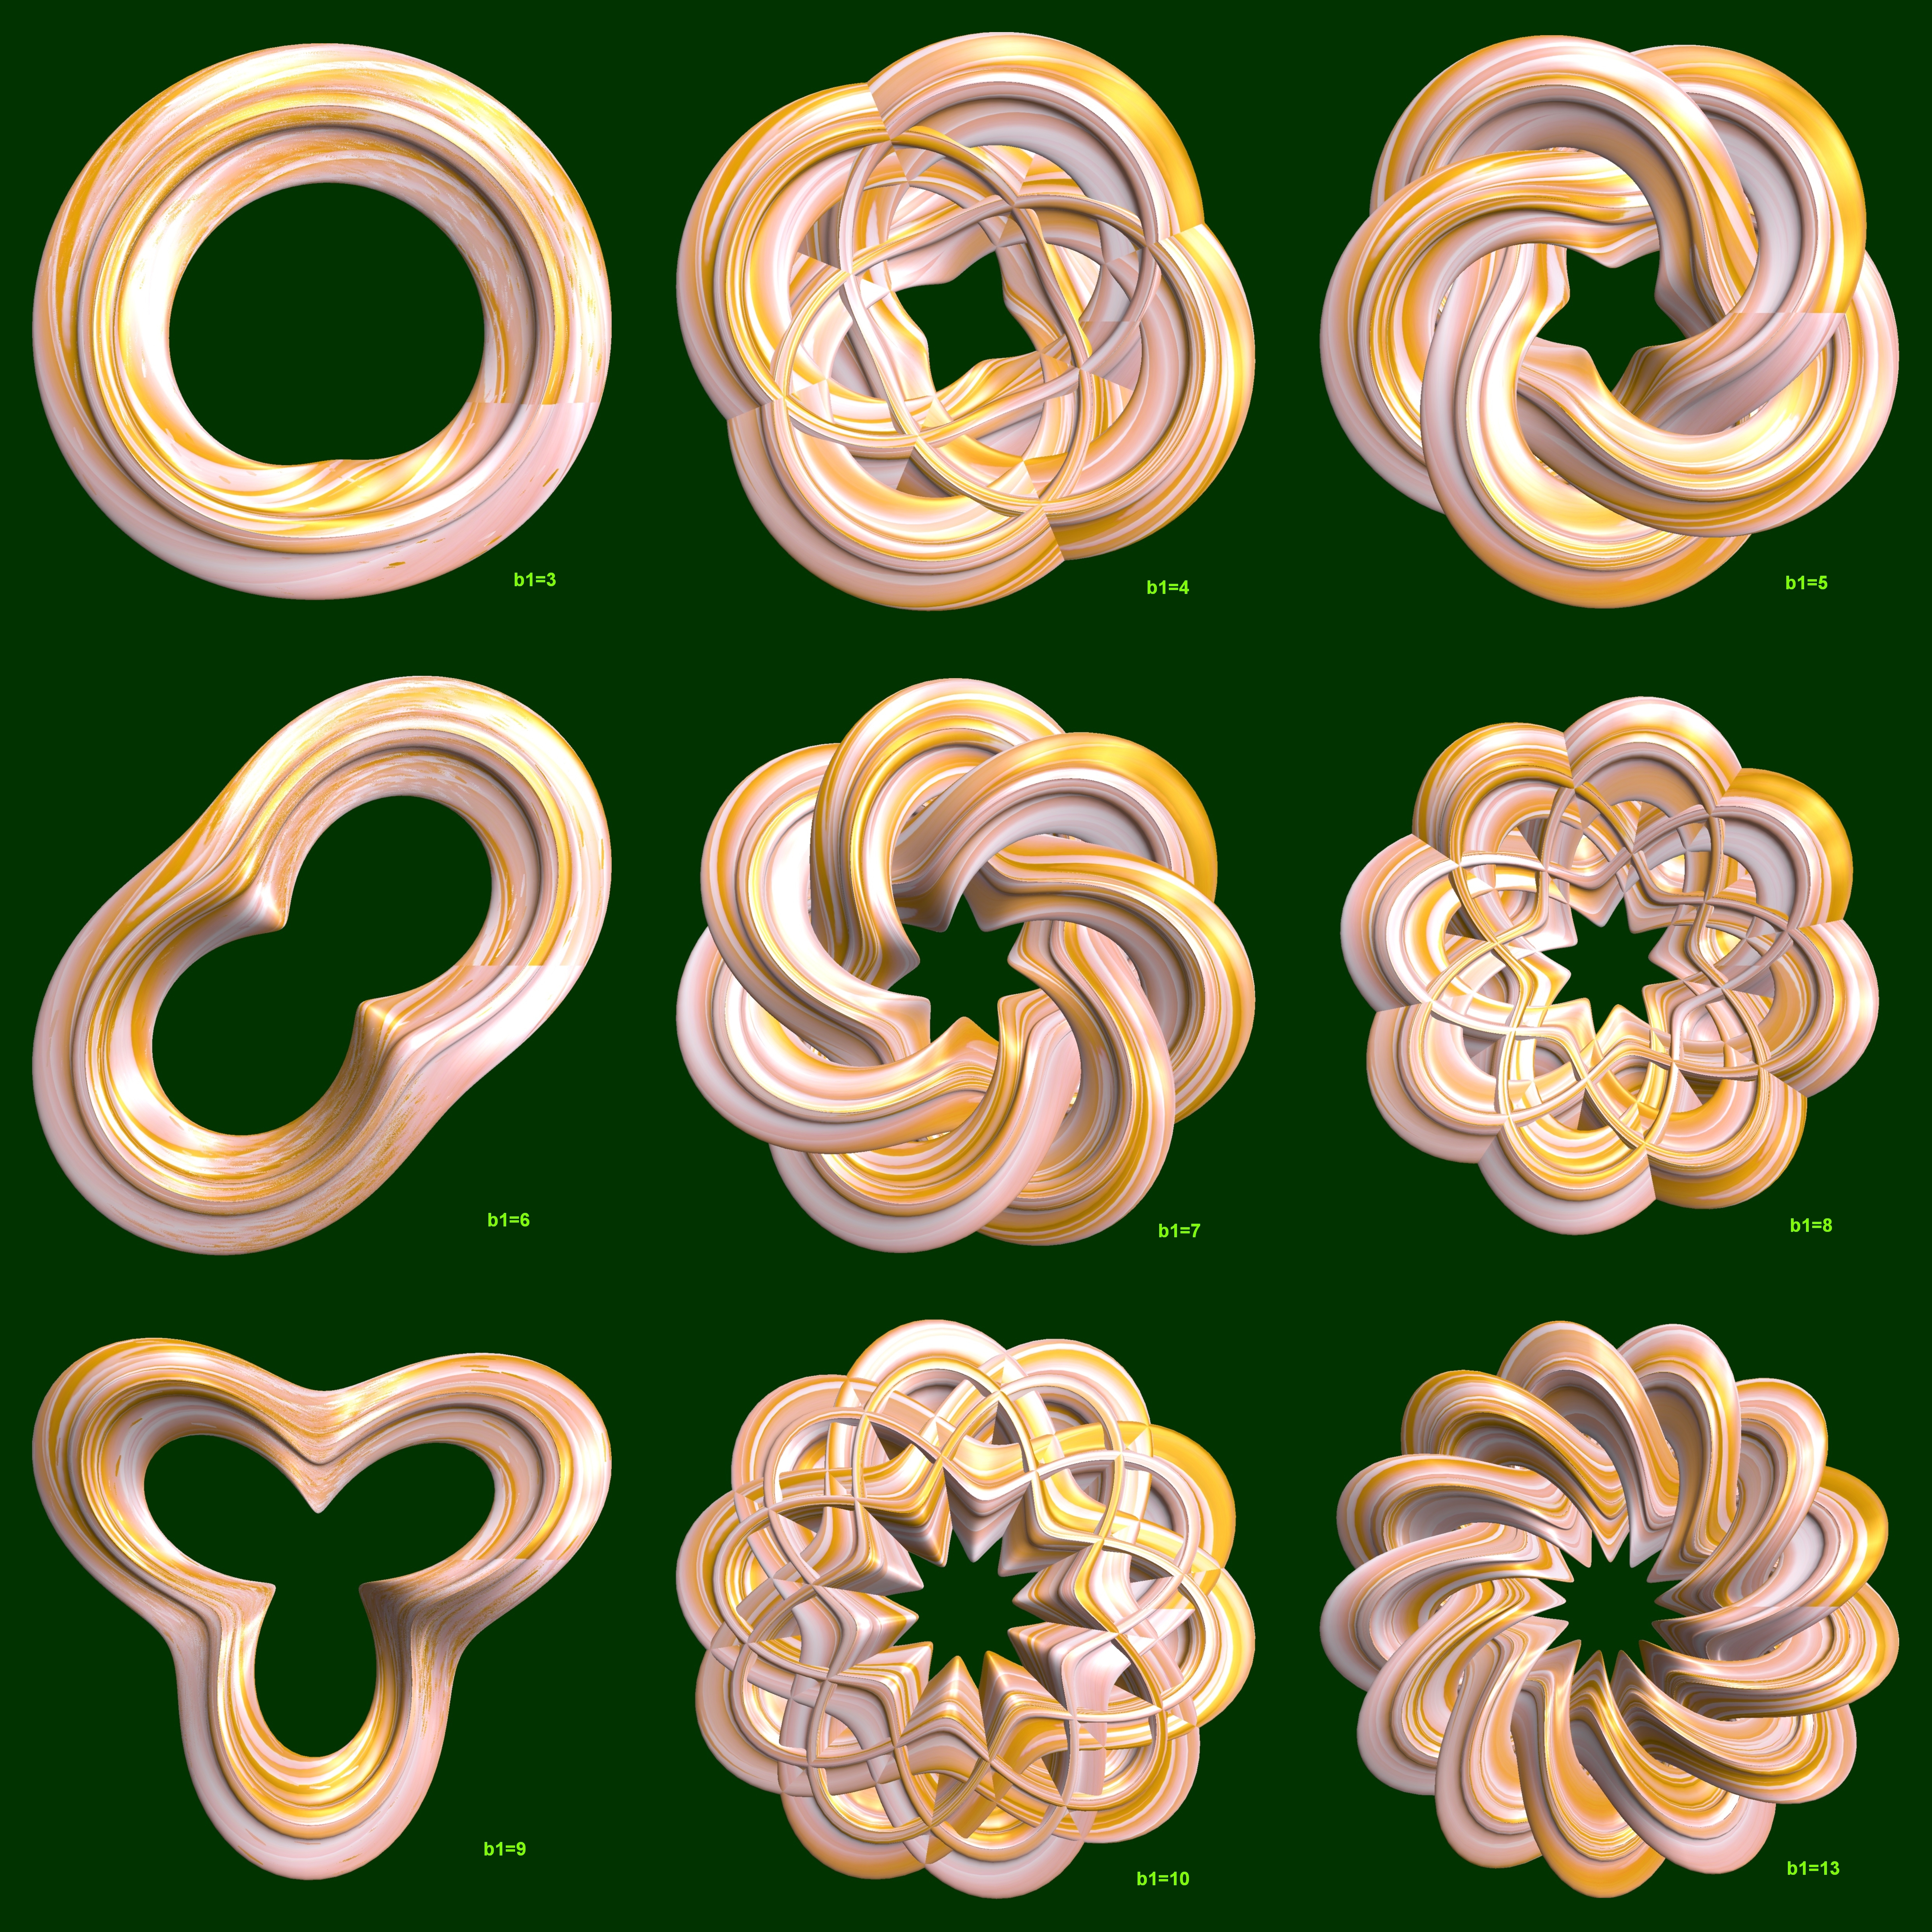
abstract, structure, texture, spiral, number, pattern, geometry, ear, circle, jewellery, font, sculpture, design, earrings, symmetry, 3d, graphic, rings, shape, knot, torus, mathematica, cg, parametricplot3d, code, program, algorithm, mapping, geometricsculpture, fashion accessory, body jewelry